Resistive opto-isolator

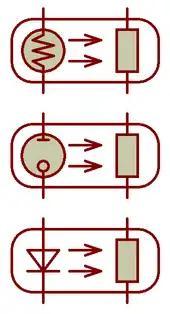
European-style schematics of resistive opto-isolators that use an incandescent bulb (top), a neon lamp (middle) or a light-emitting diode (bottom).

In 1873, Willoughby Smith discovered the photoconductivity of selenium. In the early 1900s, the studies of the external photoeffect in vacuum tubes resulted in the commercial production of photoresistors. In 1918, American and German engineers independently suggested the use of vacuum photocells for reading optical phonograms in the film projectors in cinemas, and Lee de Forest, Western Electric and General Electric produced three competing systems using such photocells. In 1927, the first commercial sound film, "The Jazz Singer", was produced in the United States, and by 1930 sound films had replaced silent films.